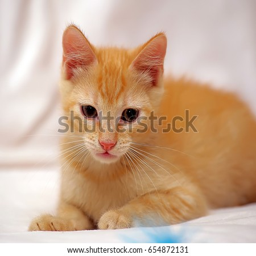
young red cat on a light background